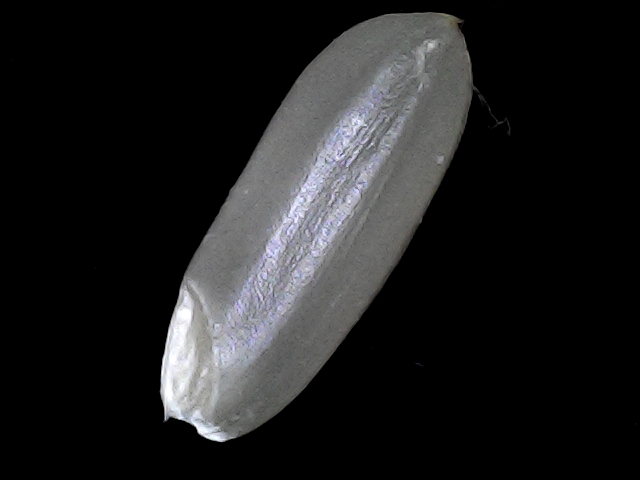
Rice variety: BRRI67